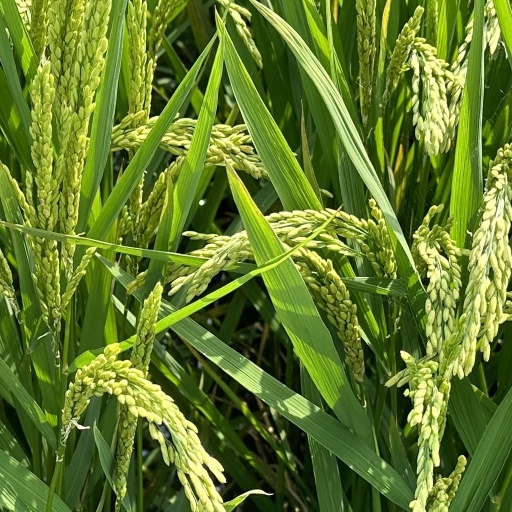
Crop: rice